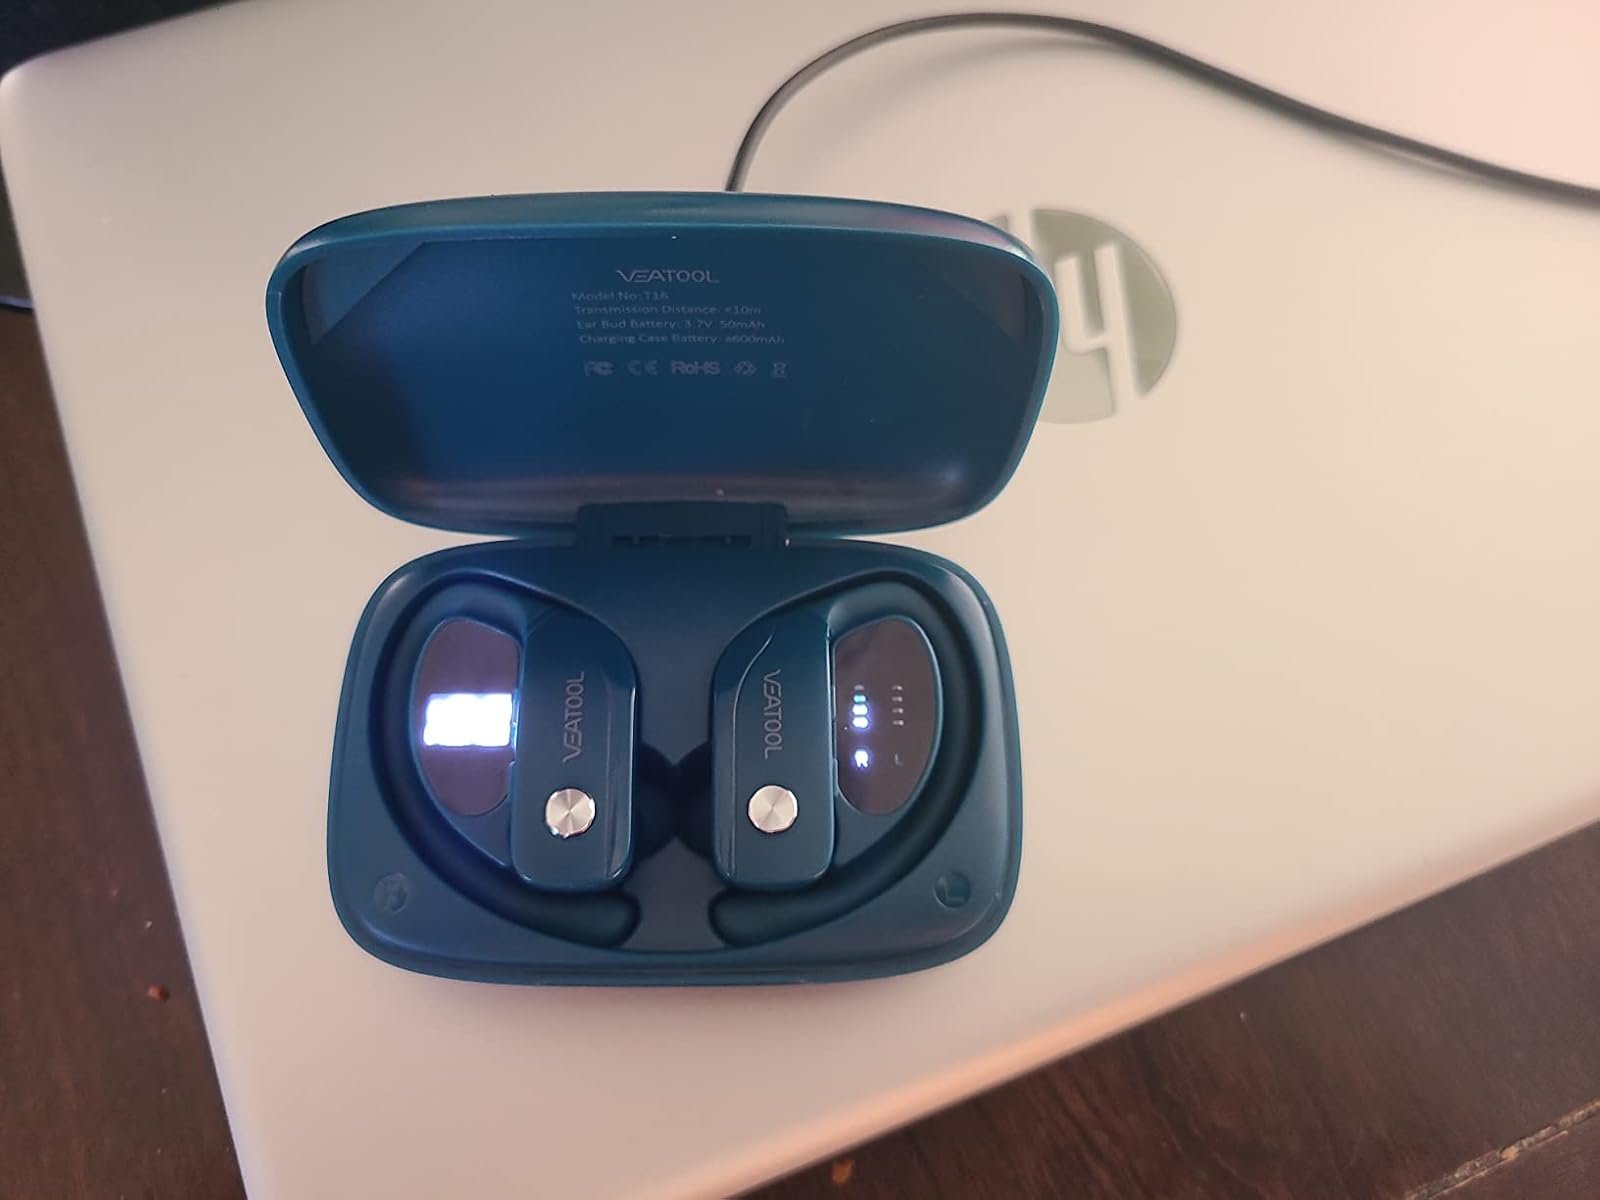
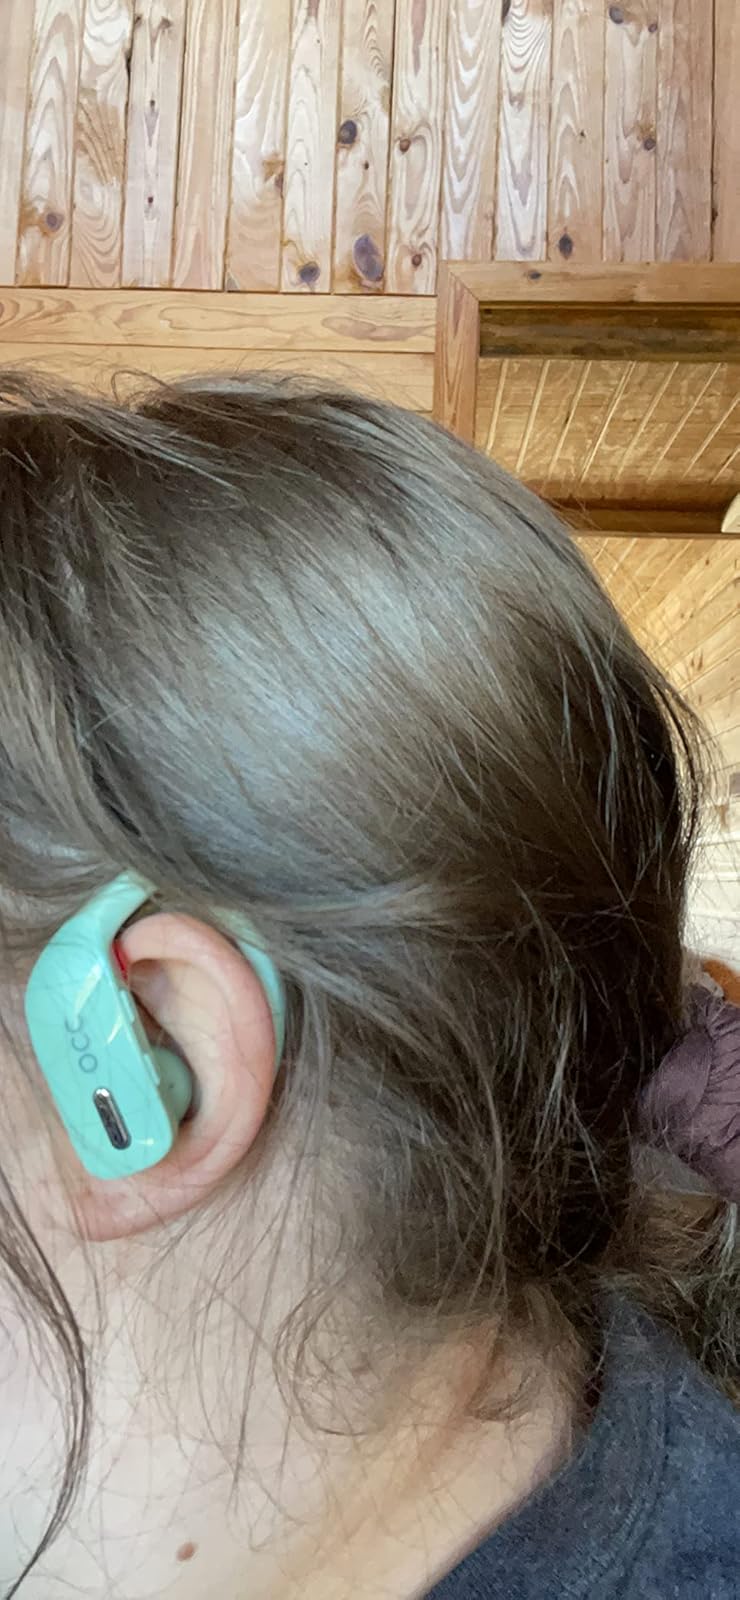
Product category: earbuds
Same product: no